Iowa State Cyclones men's basketball

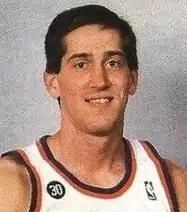
Jeff Hornacek

Johnny Orr came to Iowa State from Michigan in 1980. Iowa State's athletics director had called Orr to inquire about Michigan assistant Bill Frieder. When Orr learned of the salary Iowa State would offer Frieder, he negotiated the Iowa State head coaching job for himself. Orr is credited with building "Hilton Magic" and laying the foundation for Iowa State's success in men's basketball. A number of Cyclone greats played for Orr, including Jeff Grayer, Barry Stevens, walk-on Jeff Hornacek, Lafester Rhodes, Justus Thigpen, Victor Alexander, Fred Hoiberg, Julius Michalik, and Loren Meyer, many of whom would go on to success in the NBA.